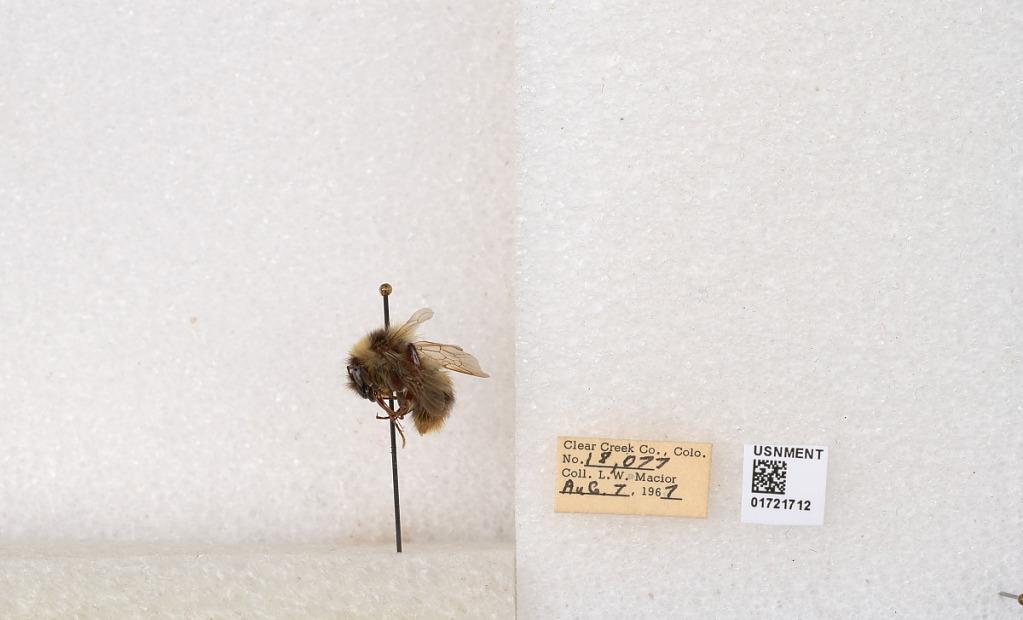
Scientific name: Bombus kirbyellus
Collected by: L. Macior
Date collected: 1967-8-7
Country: United States
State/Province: Colorado
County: Clear Creek
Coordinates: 39.6891, -105.644